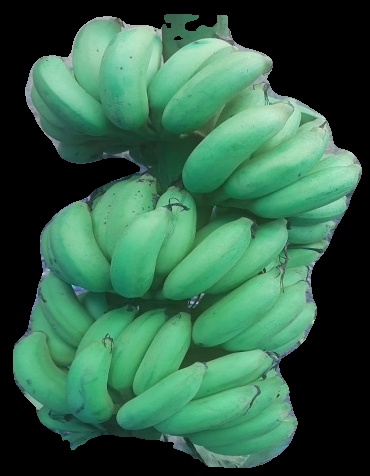
Variety: elakki-bale
Grade: grade2